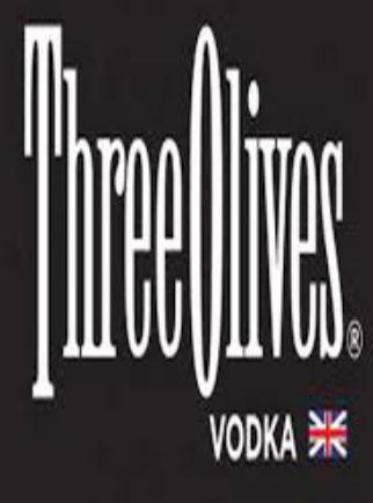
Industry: Food